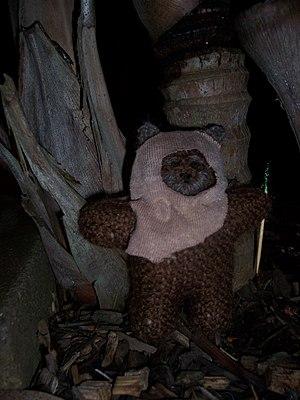
La liste des espèces encyclopédiques de Star Wars recense les noms et les présentations simplifiées des principales espèces intelligentes, animales et végétales de la saga cinématographique et entièrement ou en grande partie centrées sur la présentation des espèces comme The New Essential Guide to Alien Species de Ann Margaret Lewis et Helen Keier, l’Ultimate Star Wars de Ryder Windham, L'Atlas de Daniel Wallace et Jason Fry, L'Encyclopédie visuelle de Tricia Barr, Adam Bray et Cole Horton ou Alien archive de Katrina Pallant et Nathalie Clubb. Les espèces non présentées dans ces encyclopédies, même si elles sont considérées par certains comme importantes, sont exclues du recensement.